William Ingle

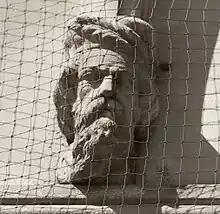
Portrait of William Ingle aged about 39 years, after contracting TB, carved by Catherine Mawer. The feather in his cap celebrates his successful work on the Commercial Bank, Bradford

He married Ann Elizabeth Agar (b. 1832 at Kimpton, Yorkshire), daughter of Benjamin Agar, an estate agent, in 1852 at Leeds. In 1851, at age 22, he was living at a lodging house in Leeds, describing himself as a stone and wood carver. By 1861 he and his wife were living at 38 Portland Crescent, Leeds, and William described himself as a sculptor and stone carver in the Census that year. They had four children: Amelia Jane (born 1852), Arthur Robert (1855–1865), Fred (1861–1875), and Ernest (1866–1955), all born in Leeds. Ernest was described in the 1871 Census as "deaf and dumb from birth."